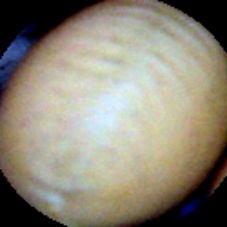
Label: Intact